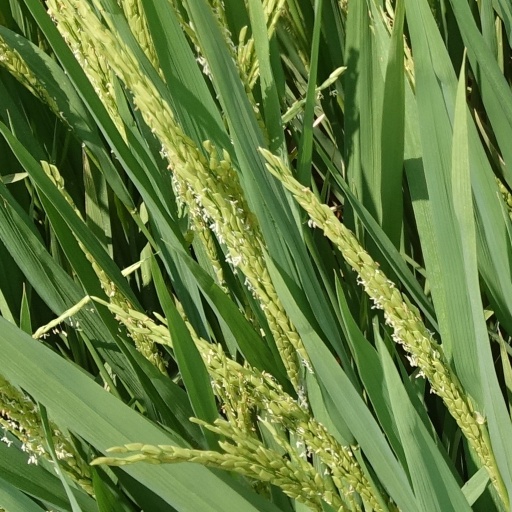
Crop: rice